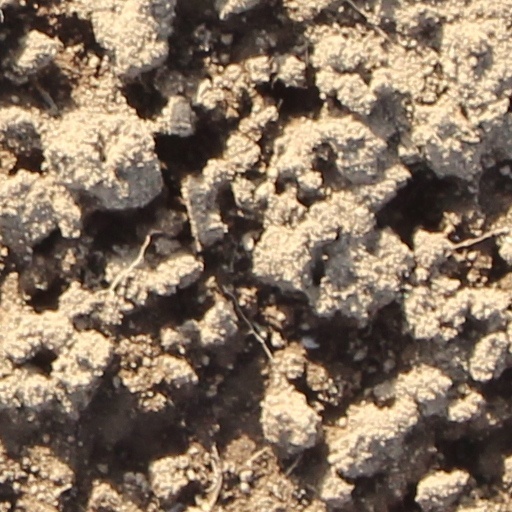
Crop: wheat